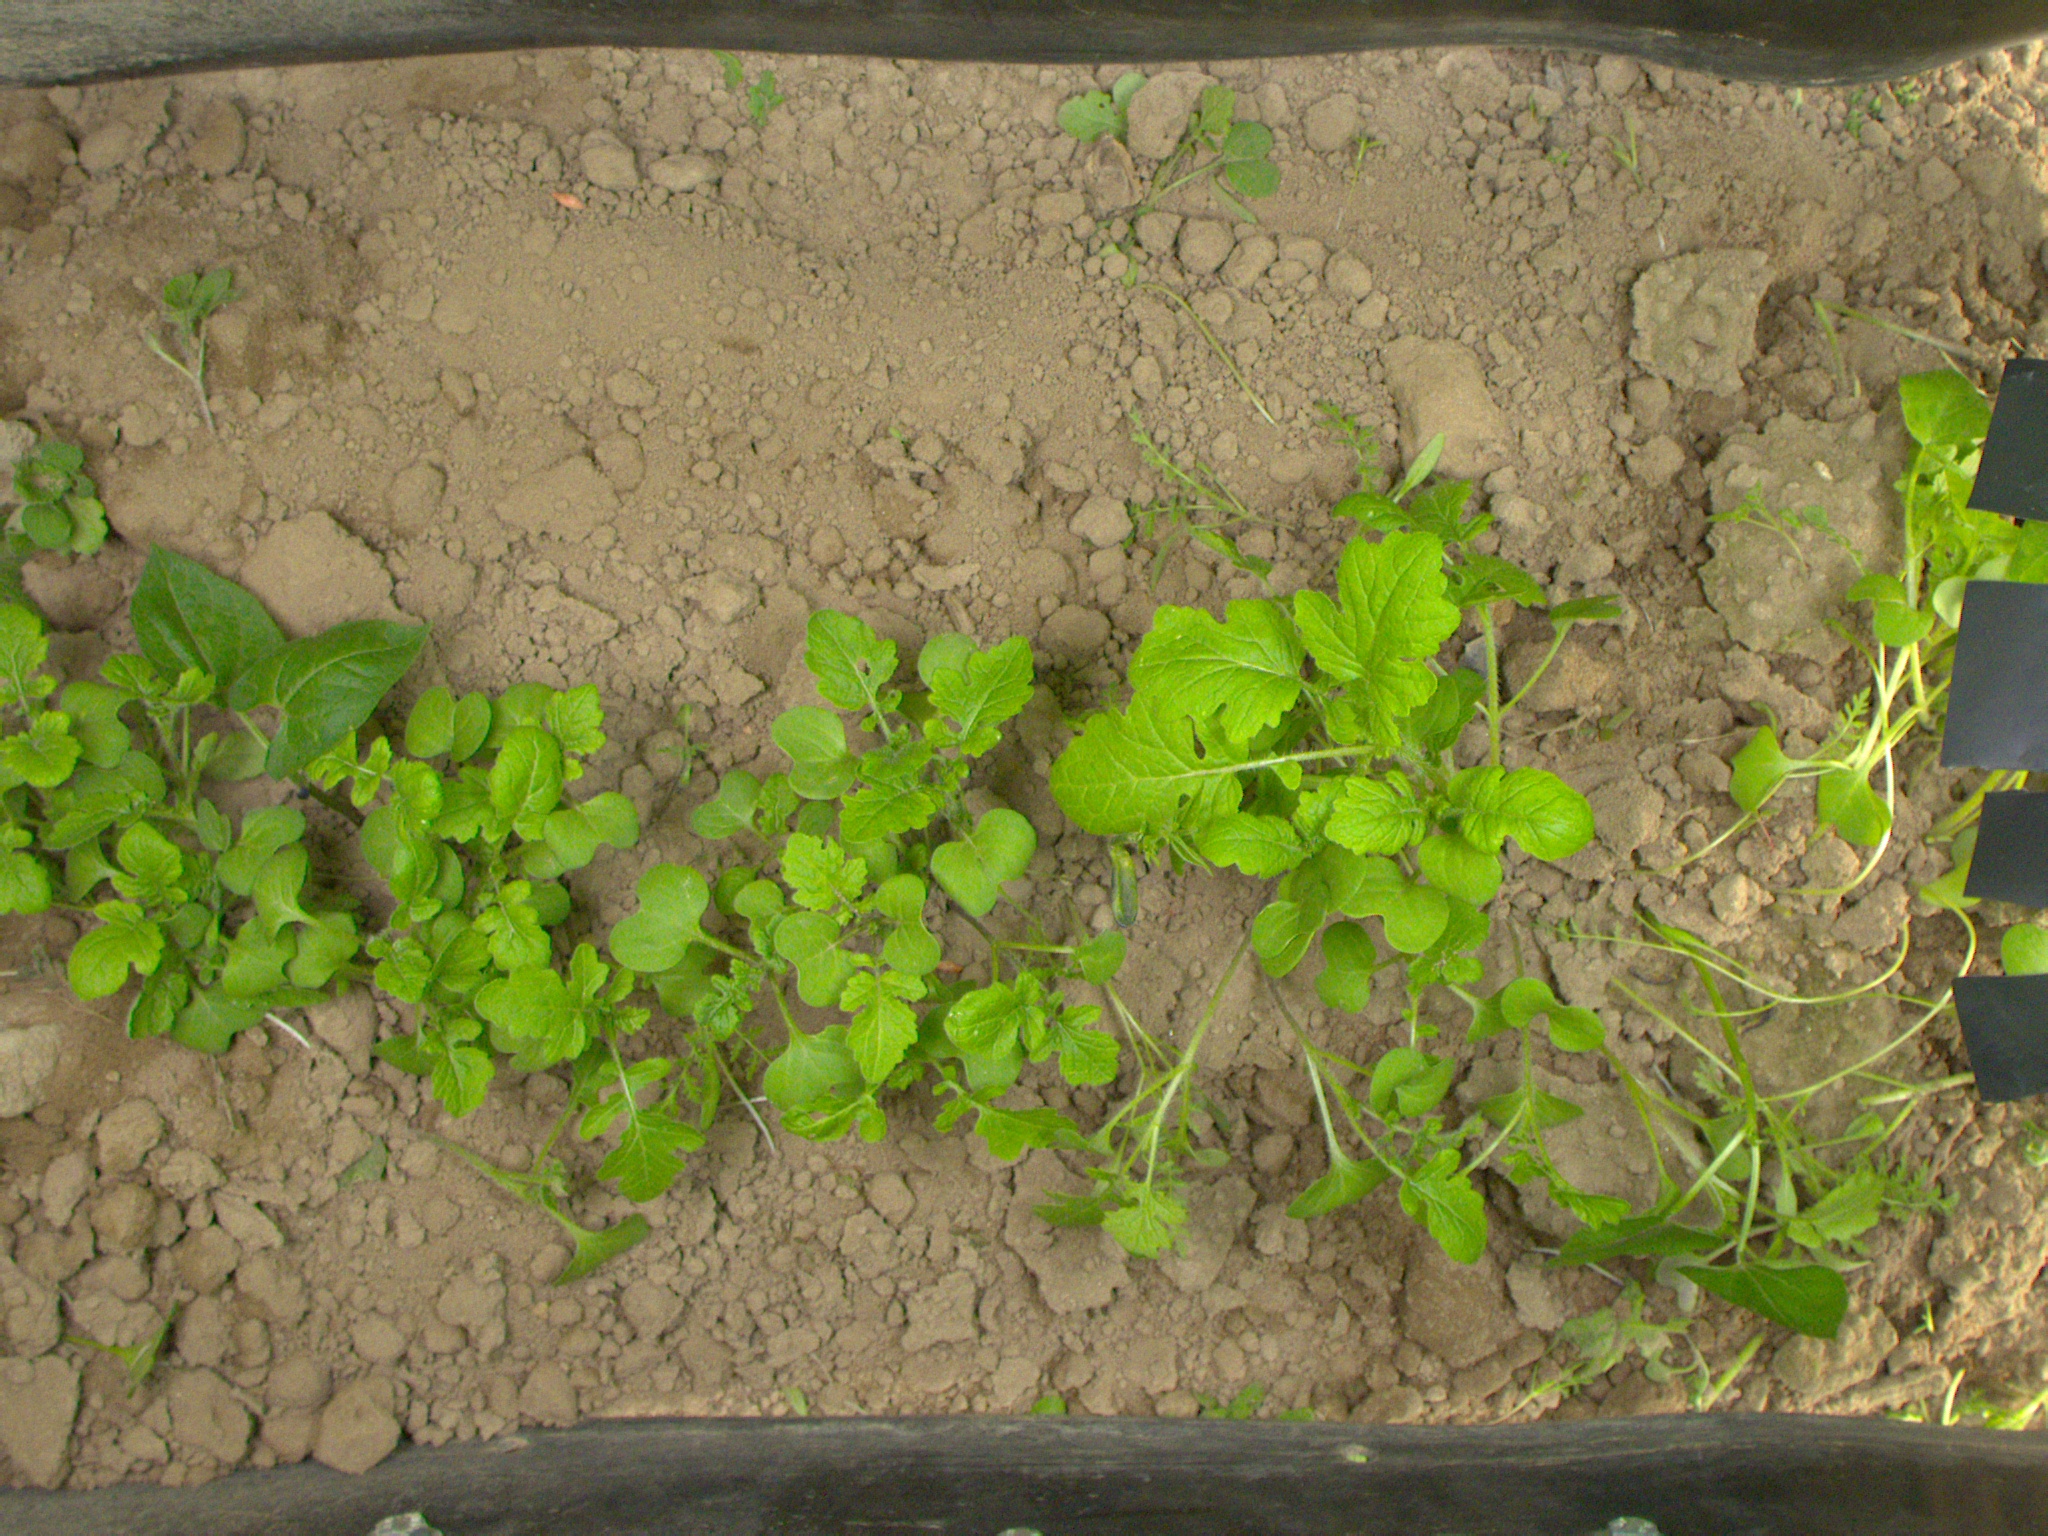
Crop: bean
Objects: bean, bean, stem_bean, stem_bean